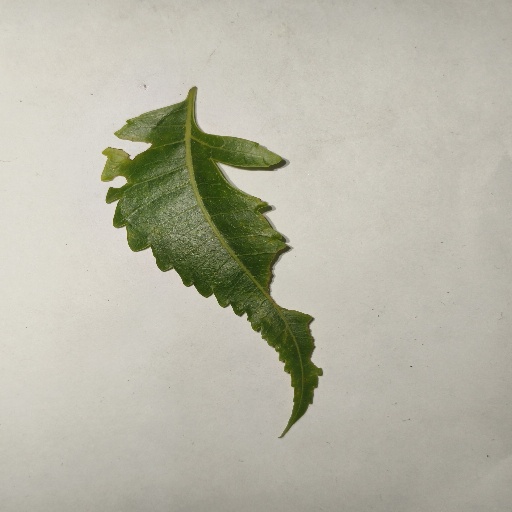
Species: Neem
Leaf condition: Shot Hole Leaf